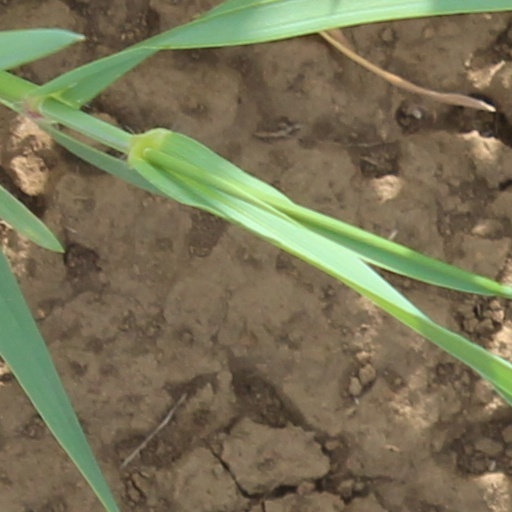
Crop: wheat